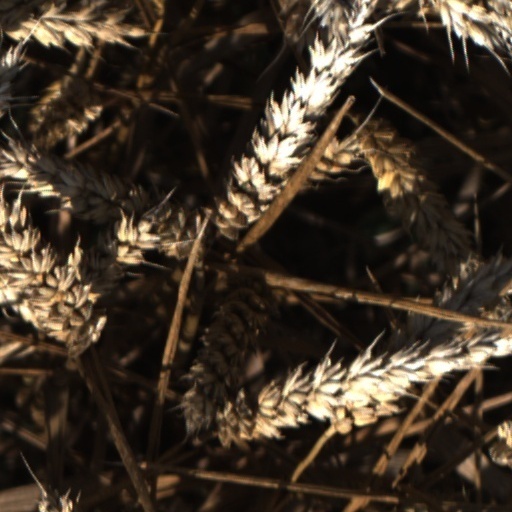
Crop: wheat